Winnie Harlow

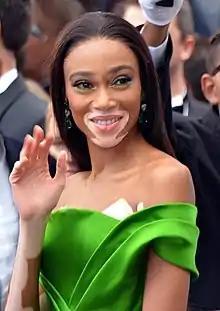
Harlow at the 2018 Cannes Film Festival

Chantelle Whitney Brown-Young (born July 27, 1994), known professionally as Winnie Harlow, is a Canadian fashion model and public spokesperson on the skin condition vitiligo. She gained prominence in 2014 as a contestant on the 21st cycle of the U.S. television series "America's Next Top Model". In 2018, Harlow became the first model with vitiligo to walk in the Victoria's Secret Fashion Show. She also appeared in the Beyoncé-directed visual album "" (2016). She was honored as one of the BBC 100 Women in 2018. Harlow later served as a judge on the second season of the Amazon Prime Video series "Making the Cut".